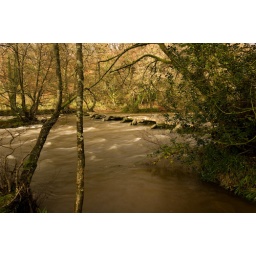
Old clapper bridge over the river Barle, Exmoor.